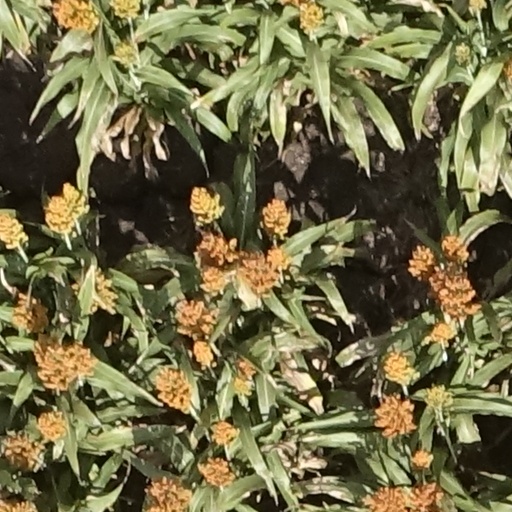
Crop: sorghum